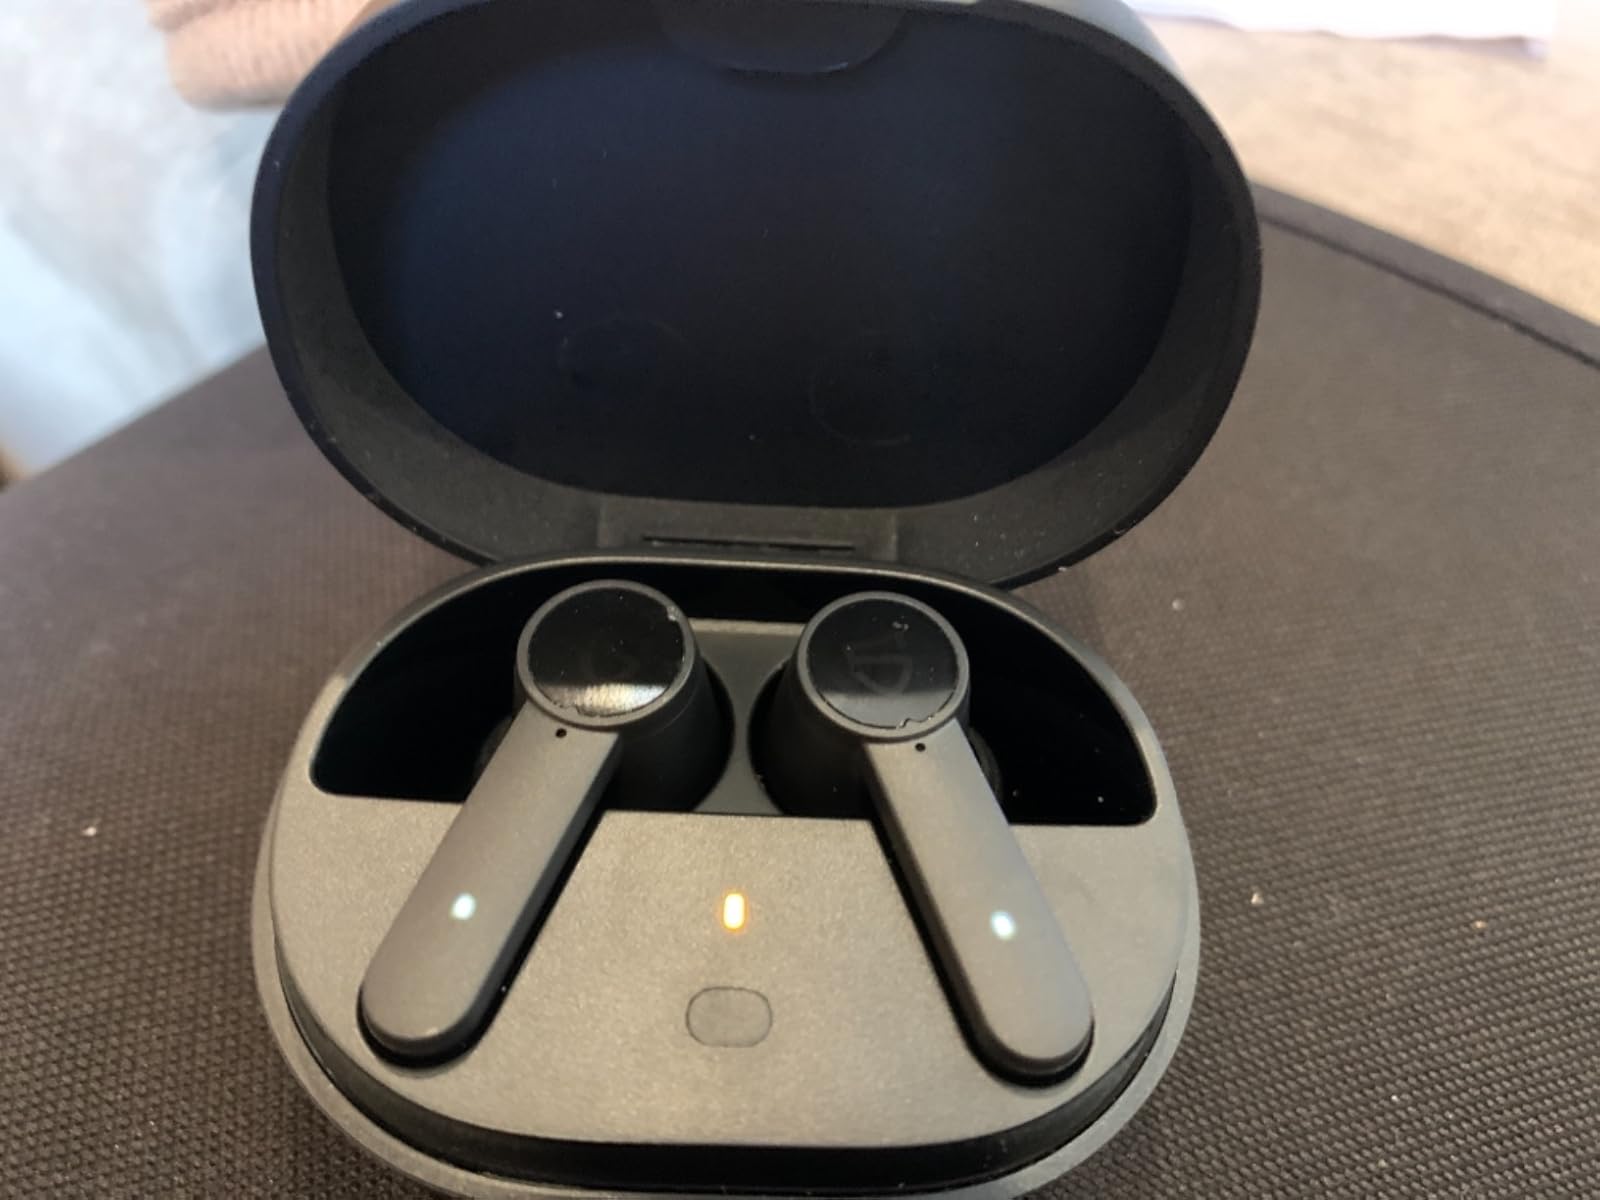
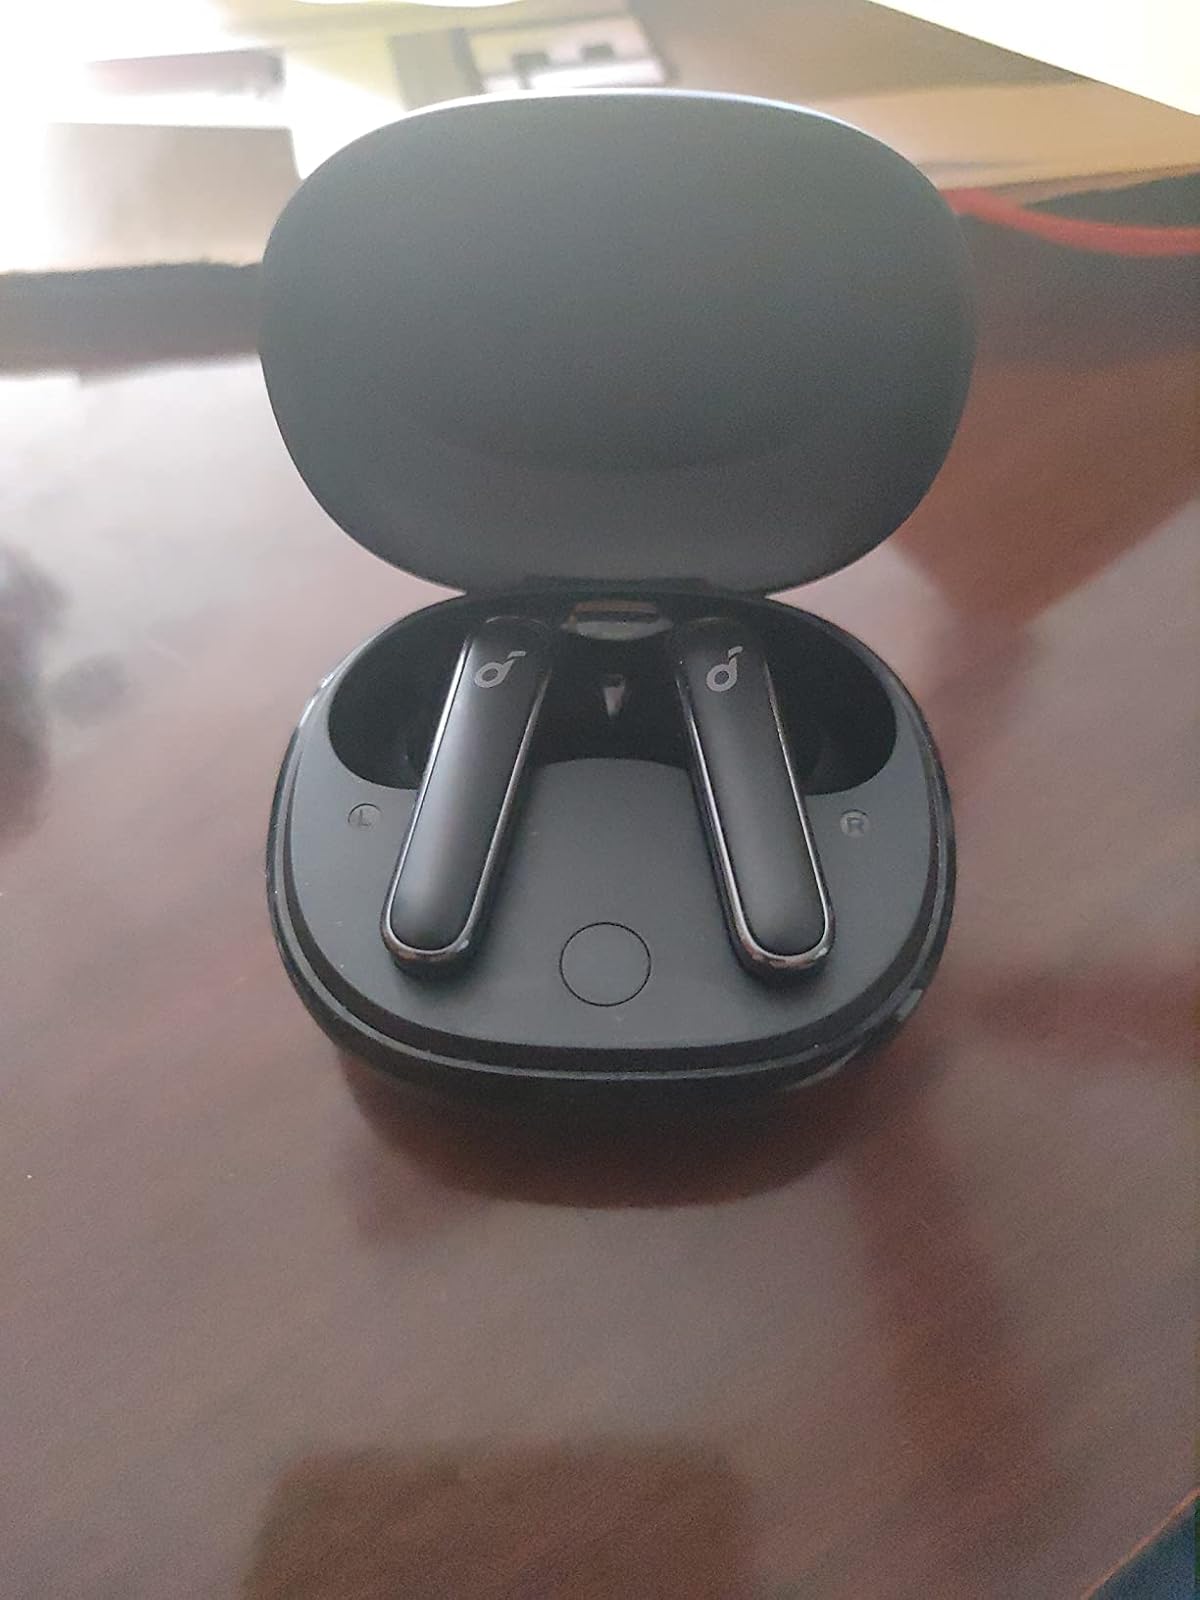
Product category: earbuds
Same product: no